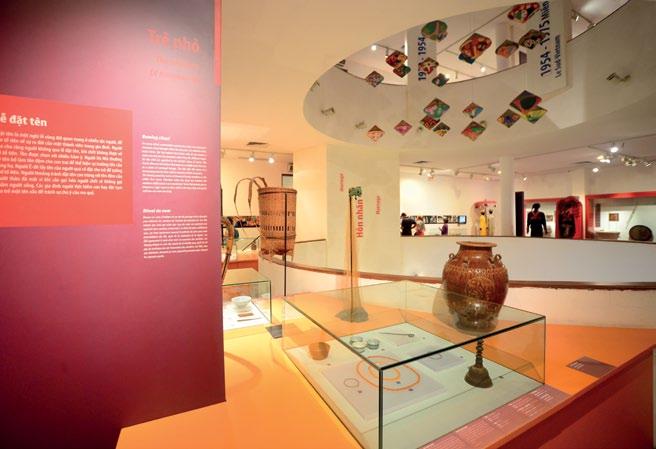
có một cái chum xuất hiện ở trong căn phòng trang trí